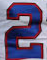
Number: 2